Tacoma Narrows Bridge

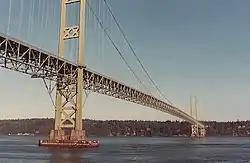
The westbound span in 1988.

After the infamous fall of the original bridge, Professor Farquharson was commissioned again to test new designs for the bridge at the University of Washington, the home of these models. Tests ensured the new design would have a different outcome in high wind conditions than the first and construction began on April 12, 1948, following the completion of a financing and insurance plan. A major earthquake struck the construction site on April 13, 1949, but the only damage was to a cable that fell into the water and was recovered; a fire two months later on the west tower damaged equipment and tools but did not cause permanent damage. The towers were complete in July 1949 and the cables for the new bridge were finished on January 16, 1950. The current westbound bridge was designed and rebuilt with open trusses, stiffening struts and openings in the roadway to let wind through. It opened on October 14, 1950, and is 5,979 feet (1822 m) long—40 feet (12 m) longer than the first bridge. The new bridge cost $18 million to construct. Local residents nicknamed the new bridge Sturdy Gertie, as the oscillations that plagued the previous design had been eliminated. This bridge and its new parallel eastbound bridge are currently the fifth-longest suspension bridges in the United States.